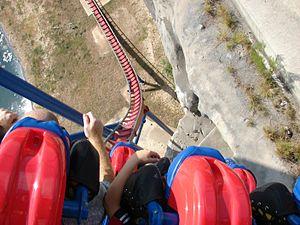
fr:Superman Krypton Coaster, montagnes russes sans sol à Six Flags Fiesta Texas
Superman: Krypton Coaster sont des montagnes russes sans sol du parc Six Flags Fiesta Texas, situé près de San Antonio au Texas, aux États-Unis. Ce sont les plus hautes montagnes russes sans sol au monde avec 51,3 m et possèdent le 2ᵉ plus haut looping vertical du monde.